G4techTV

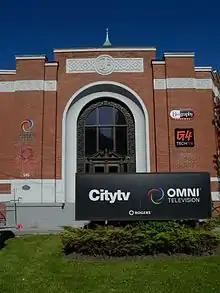
G4techTV studio in Canada

The G4techTV Canada channel launched on May 28, 2004, through a partnership with G4 Media, Rogers Media and Shaw Communications, as a domestic Canadian channel called G4techTV Canada. It was similar to G4techTV, but with more of an emphasis on technology-related programming per its CRTC licence requirements. G4techTV Canada kept the G4techTV name until mid-2009 when TechTV was dropped from the network's name to simply become G4 Canada.